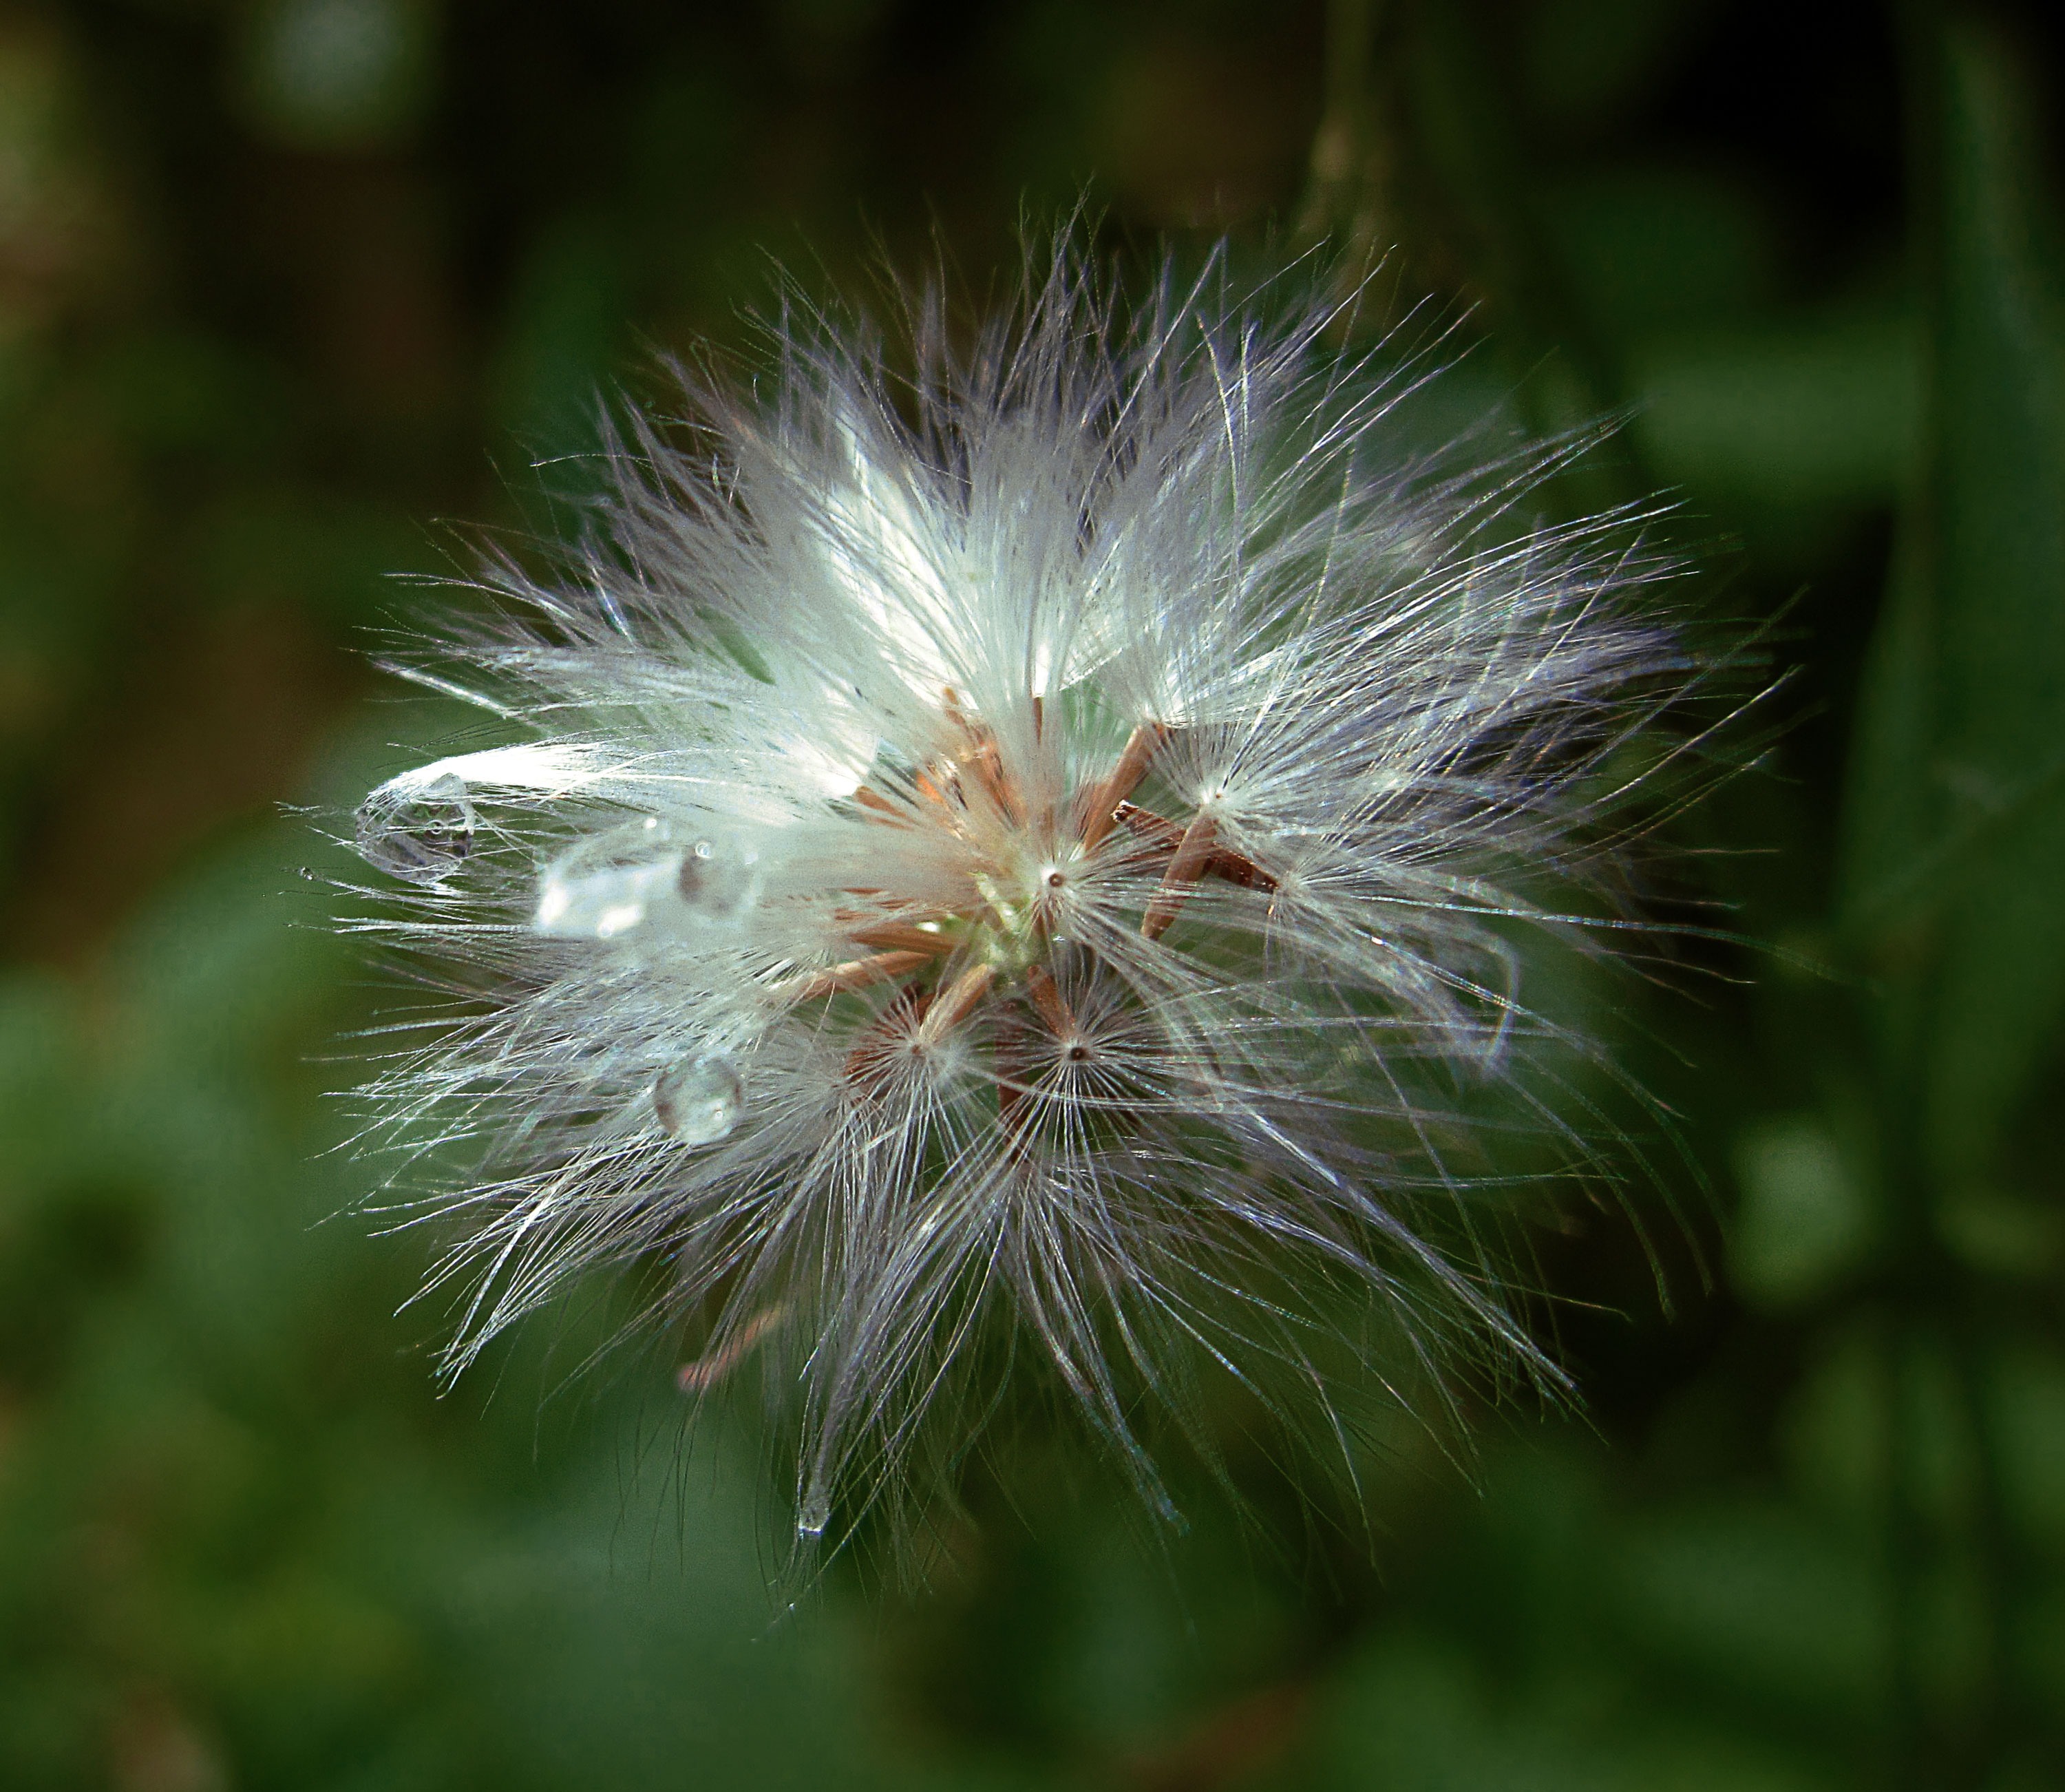
nature, grass, branch, drop, dew, growth, plant, white, photography, dandelion, stem, leaf, flower, purple, petal, wet, wild, green, red, fluffy, color, macro, natural, botany, blue, black, colorful, yellow, garden, flora, wildflower, flowers, weed, close up, wild plant, colour, bright, furry, detail, vibrant, macro photography, flowering plant, daisy family, grass family, plant stem, land plant, thorns spines and prickles